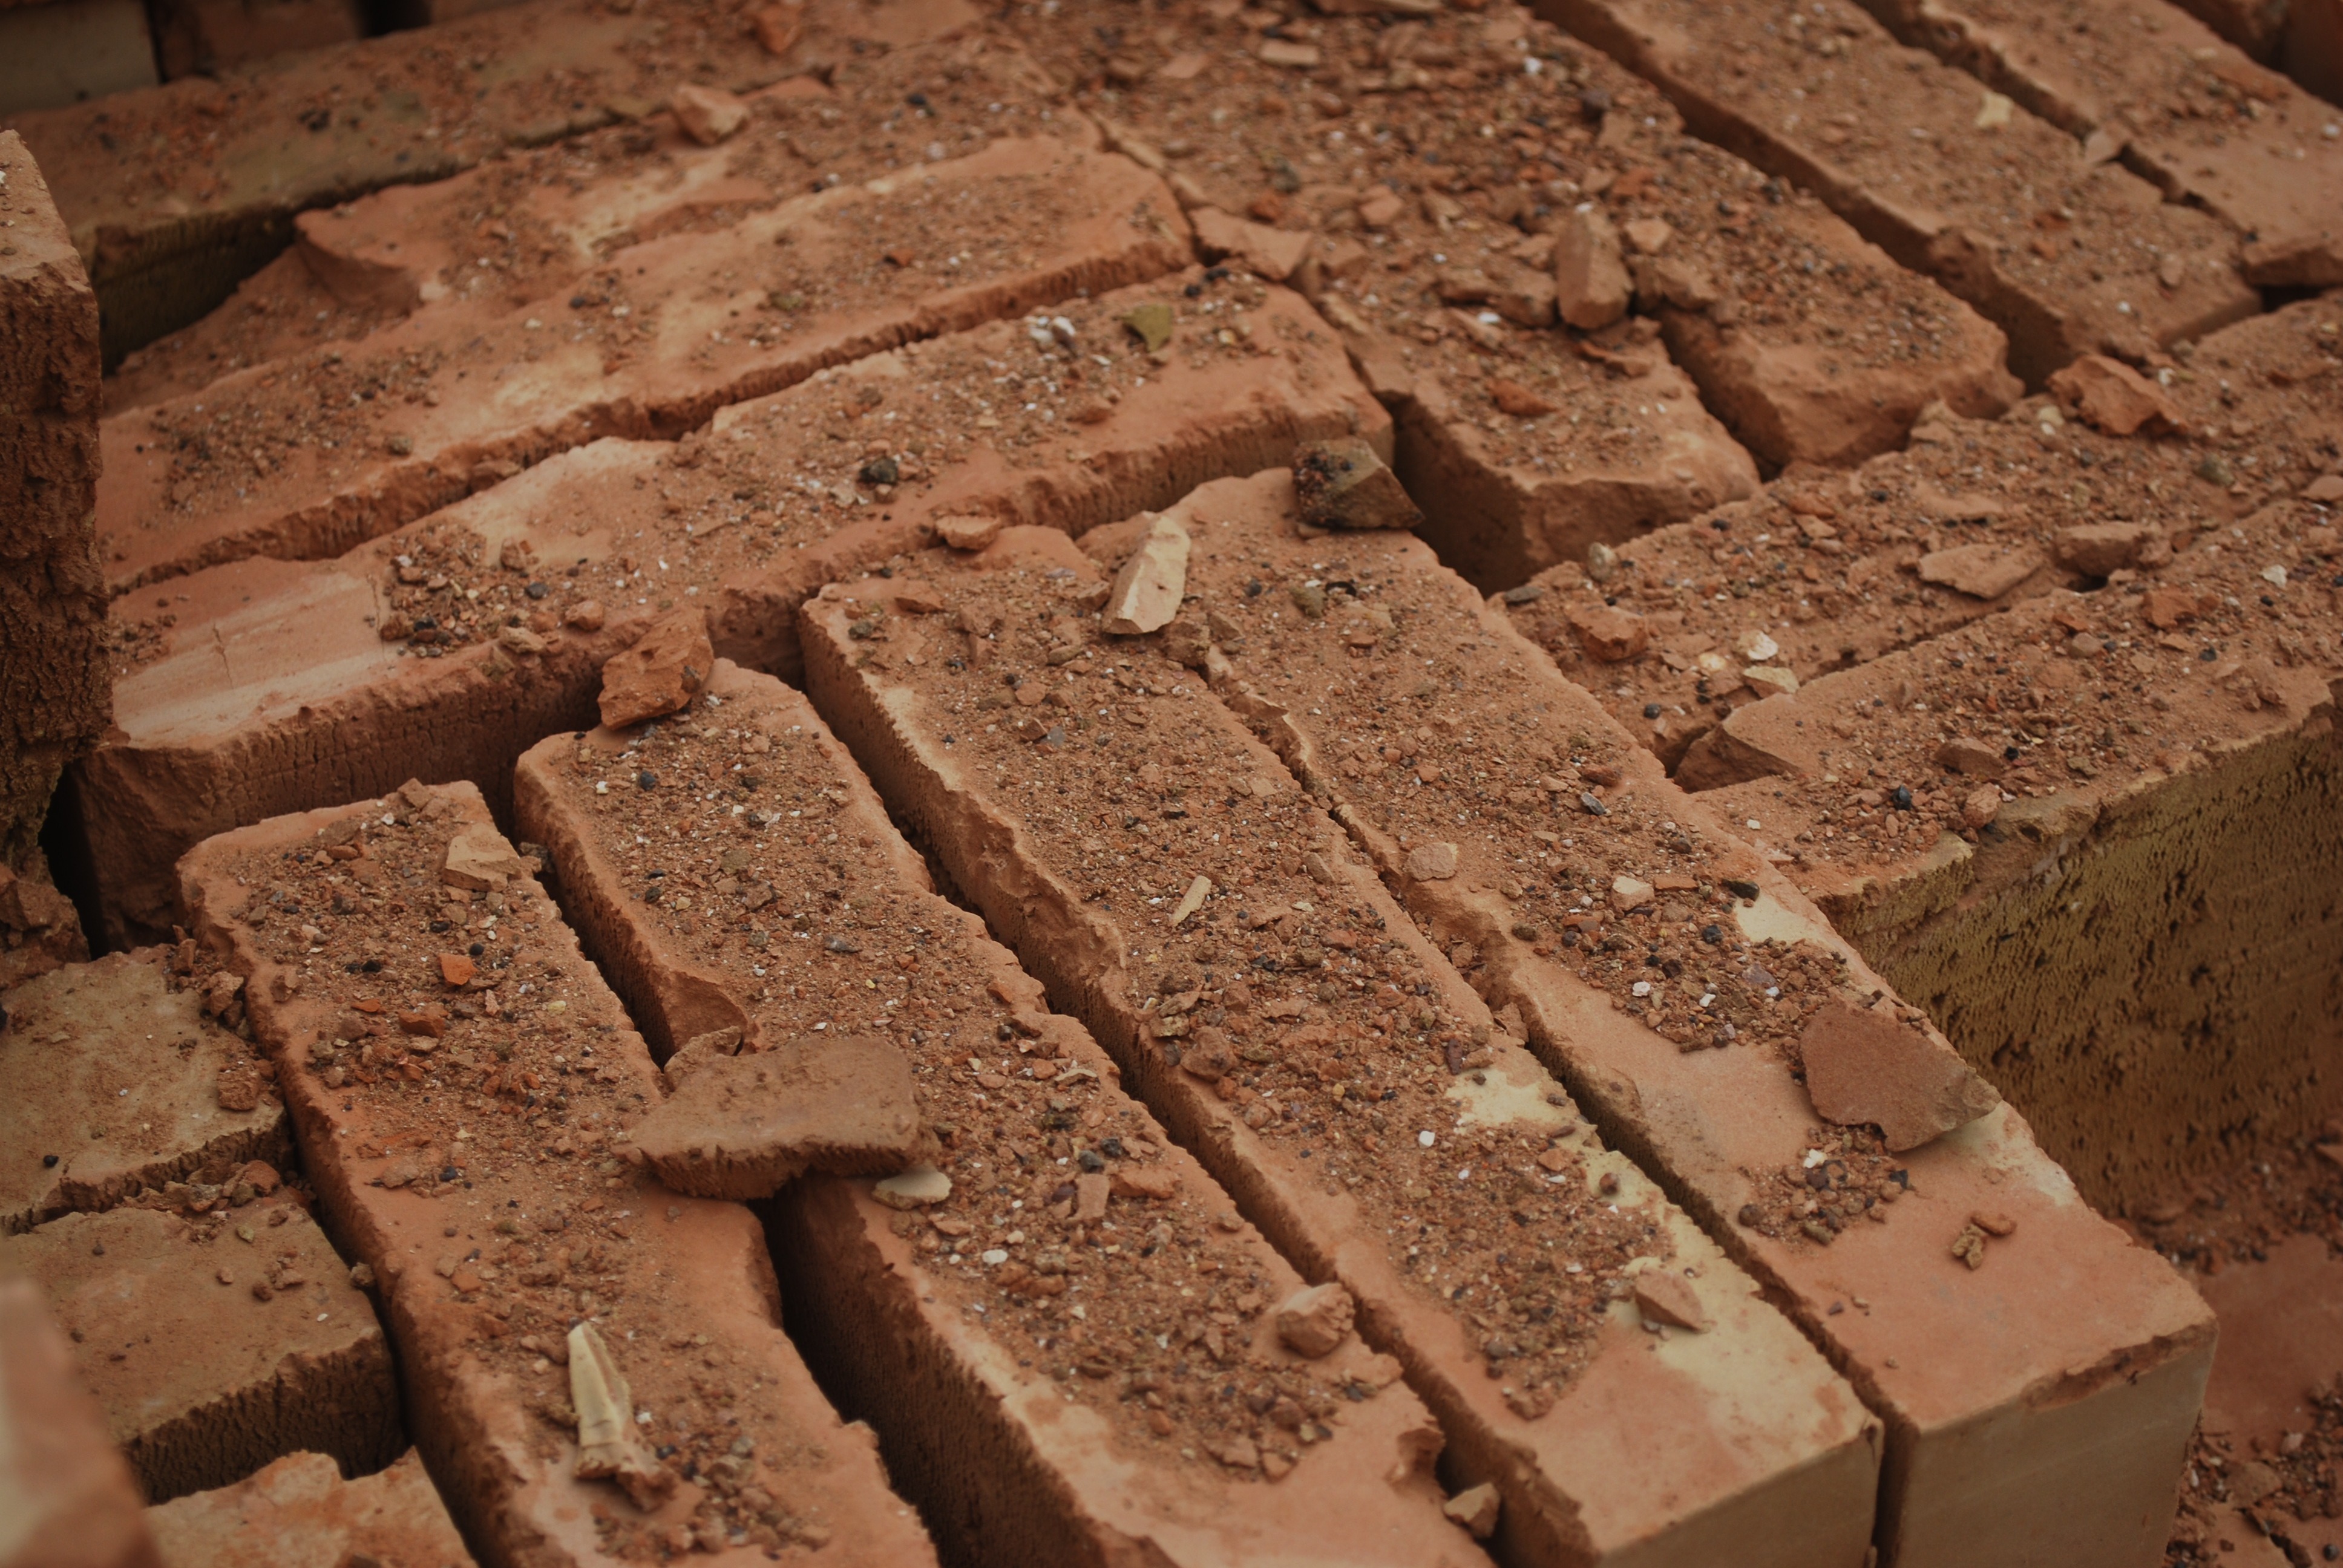
rock, wall, construction, food, soil, brick, burnt, material, baked, bricks, clay, brickwork, materials, archaeological site, heaped, ancient history